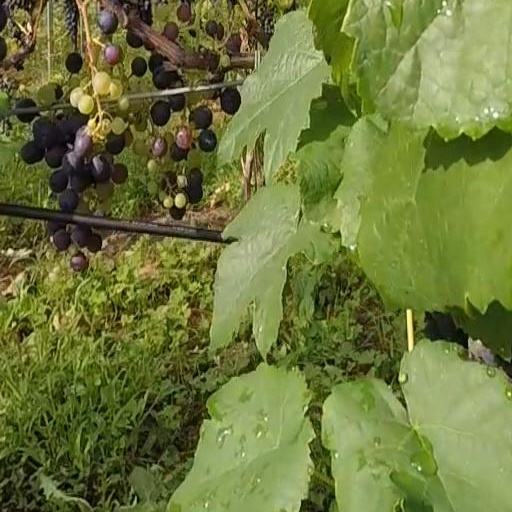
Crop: grape